Roberto Francisco Ferrería Paz

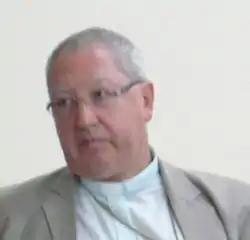
Roberto Francisco Ferrería Paz in January 2010.

Roberto Francisco Ferrería Paz (born 5 June 1953) is a Uruguayan Brazilian Roman Catholic bishop.